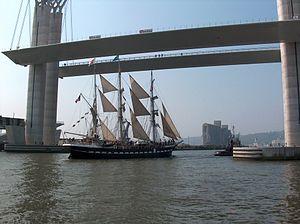
Le Belem sous le Pont Gustave Flaubert (pont levant) sur la Seine à Rouen (Seine-Maritime).
Le Belem est le dernier trois-mâts barque français à coque acier, un des plus anciens trois-mâts en Europe en état de navigation et le second plus grand voilier restant en France.
Un pont levant désigne généralement un pont dont le tablier est mobile et peut être levé à l'horizontale.
L'Armada est un large rassemblement de grands voiliers organisé à Rouen, dans la Seine-Maritime. Il est un des événements importants du monde de la mer. Il a lieu tous les quatre à six ans sur les quais de la Seine, au sein même de la métropole normande.
Eiffage Métal, anciennement Eiffel Constructions Métalliques, est une société française de constructions métalliques, spécialisée dans les ouvrages en acier. Elle fait partie de la branche Infrastructures du groupe Eiffage.
Rouen [ʁwɑ̃] est une commune du Nord-Ouest de la France traversée par la Seine. Préfecture du département de la Seine-Maritime, elle est le chef-lieu de la Normandie réunifiée après avoir été, jusqu'en 2015, celui de la Haute-Normandie.